Salle des Concerts Herz

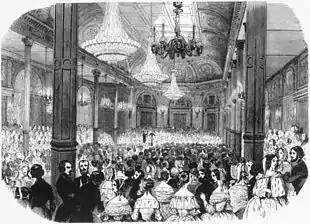

The Salle des Concerts Herz, usually referred to simply as the Salle Herz, was a concert hall in Paris, located at 48, rue de la Victoire. It was built in 1838 by the French pianist-composer Henri Herz.